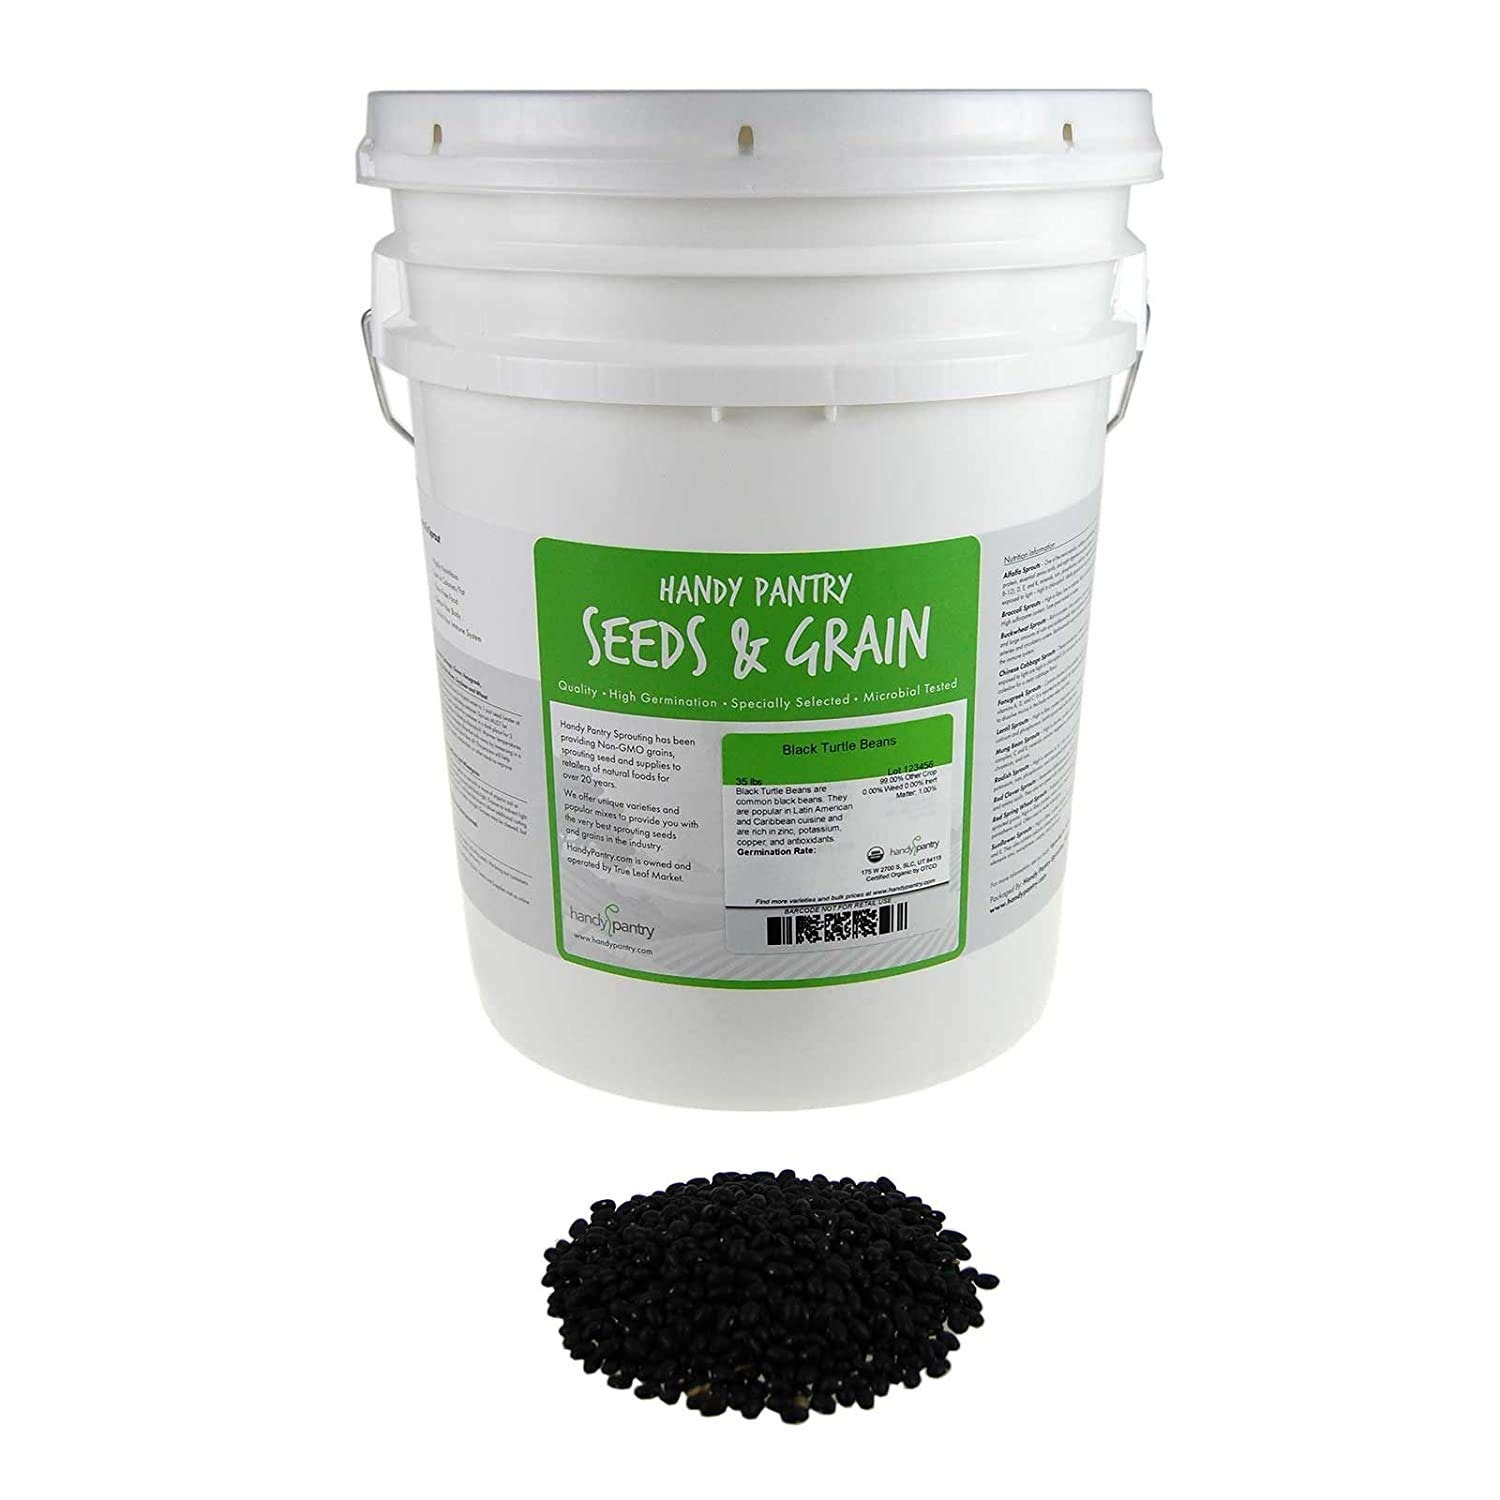
Item Name: Organic Black Turtle Beans -35 Lb- Called Black Bean & Spanish Black Bean - Seed Sprouting Sprouts, Cooking, Food Storage
Bullet Point 1: Certified Organic By OTCO Black Turtle Beans (Black Spaninsh Beans)
Bullet Point 2: Perfect for Food Storage, Cooking, Recipe Ingredients & more
Bullet Point 3: Long Shelf Life
Bullet Point 4: Resealable Container - Handy Pantry Brand
Product Description: Black Turtle Beans are common black beans so popular in Latin American and Caribbean cuisine. They are dried and have a very long shelf life and are a great addition to any food storage program. They are excellent in beans &amp; rice, bean soups, bean salads &amp; more. They are an great source of protein and have a meaty texture and are very popular with vegans and vegetarians. When sprouted they make a beautiful dark purple sprout. Germination rates on black beans tend to be lower that other types of seeds, often about 50%. Black beans are usually tough to digest unless cooked, and this also goes for black bean sprouts. To sprout soak overnight. Black beans absorb more water than most other seed types, so use extra water in soaking. Transfer to your sprouter and rinse two to three times a day for one or two days. Black bean sprouts should be cooked and are best when the sprouts are very young. Over sprouting black beans results in an unpleasant taste. Young sprouts (quarter inch or less) make an great addition to any bean soup.
Value: 560.0
Unit: Ounce

Price: 176.67